Galloway Hills

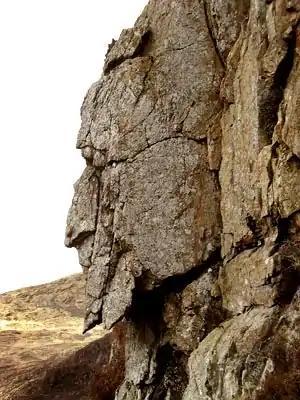
Grey Man of the Merrick.

For most users of these hills, "the Galloway Hills" would mean the ranges which lie north of a line running eastwards along the north shores of Loch Trool, Loch Dee and Clatteringshaws Reservoir. This for them would be the notional true heartland of the Galloway Hills. The Southern Upland Way and the National Cycle Network Route Number Seven travel along this line. A slightly looser use of the phrase Galloway Hills would include the ranges which lie to the south of that line.